Elinor Fair

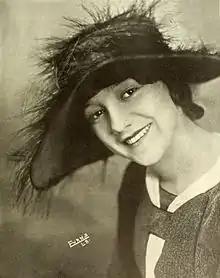
Fair in 1919

Elinor Virginia Martin ("née" Crowe; December 21, 1903 – April 26, 1957), known professionally as Elinor Fair, was an American motion picture actress.